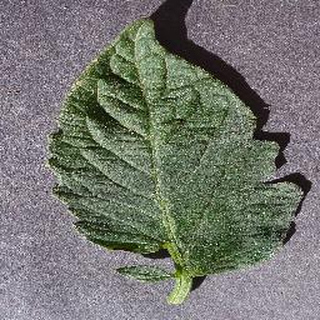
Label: healthy_tomato